Junkers Ju 52

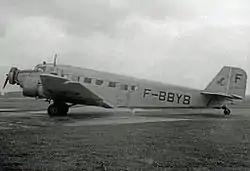
French-built AAC.1 of STA at Manchester Airport in 1948: This aircraft is preserved in Belgrade.

During the North African campaign, the Ju 52 was the mainstay reinforcement and resupply transport for the Germans, starting with 20 to 50 flights a day to Tunisia from Sicily in November 1942, building to 150 landings a day in early April as the Axis situation became more desperate. The Allied air forces developed a counter-air operation over a two-month period and implemented Operation Flax on 5 April 1943, destroying 11 Ju 52s in the air near Cap Bon and many more during bombing attacks on its Sicilian airfields, leaving only 29 flyable. That began two catastrophic weeks in which more than 140 aircraft were lost in air interceptions, culminating on 18 April with the "Palm Sunday Massacre" in which 24 Ju 52s were shot down, and another 35 staggered back to Sicily and crash-landed.